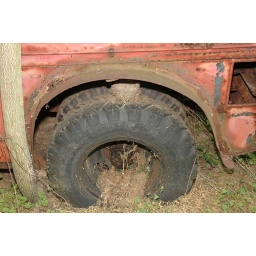
Old Chevy tow truck in woods is now a large bird house